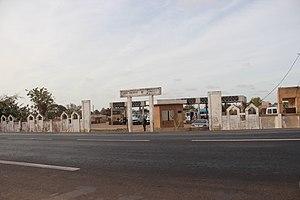
Gare routière de Gandiaye (Sénégal). This is an image with the theme ""Africa on the Move or Transport"" from: Senegal"